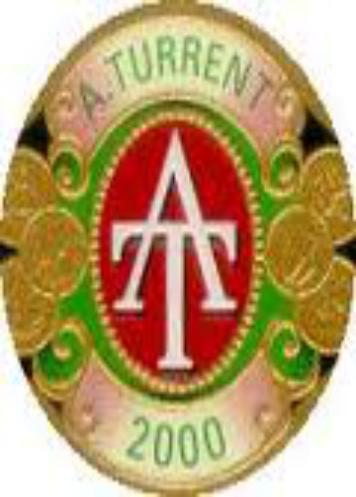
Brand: A. Turrent
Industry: Necessities